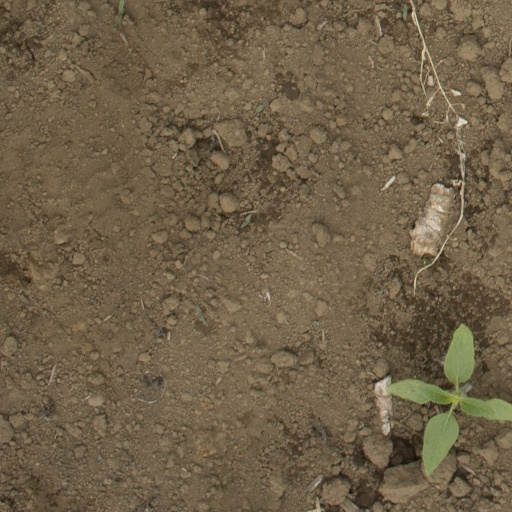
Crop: Jerusalem artichoke